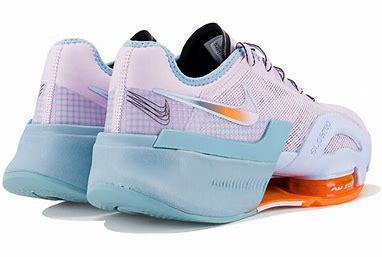
Brand: Nike
Model: Air Zoom Superrep 3